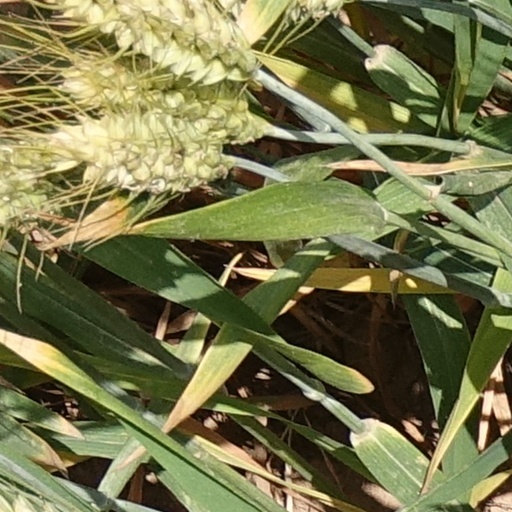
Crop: wheat